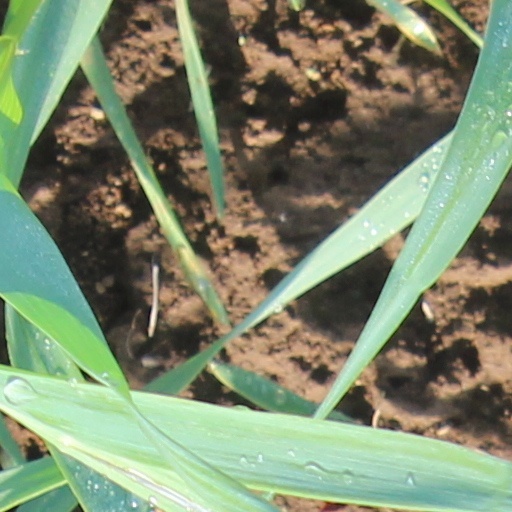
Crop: wheat